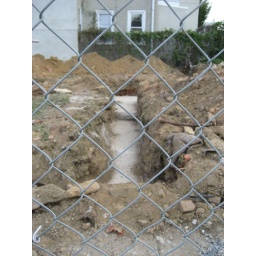
Back wall of the 120K house footers poured with the 100K in the background